The Pacific (miniseries)

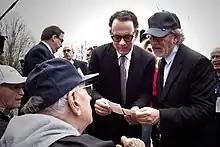
Executive producers Tom Hanks and Steven Spielberg talk with veterans of the World War II Pacific theater March 11 after a ceremony honoring the men at the World War II Memorial.

"The Pacific" was produced by Steven Spielberg, Tom Hanks, and Gary Goetzman in association with HBO Miniseries, Playtone, DreamWorks, Seven Network and Sky Movies. Seven and Sky both invested in the project for the right to broadcast it in Australia and the United Kingdom respectively. Nine Network has previously broadcast the HBO productions of "Band of Brothers". Nine had a broadcast deal with HBO's parent Warner Bros., but then HBO started to distribute its productions separately. In April 2007, the producers set up a production office in Melbourne and began casting.